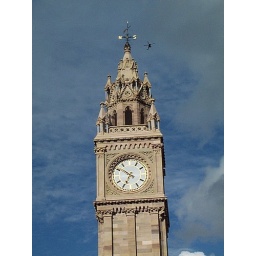
The top of a tall clock tower in downtown Belfast.